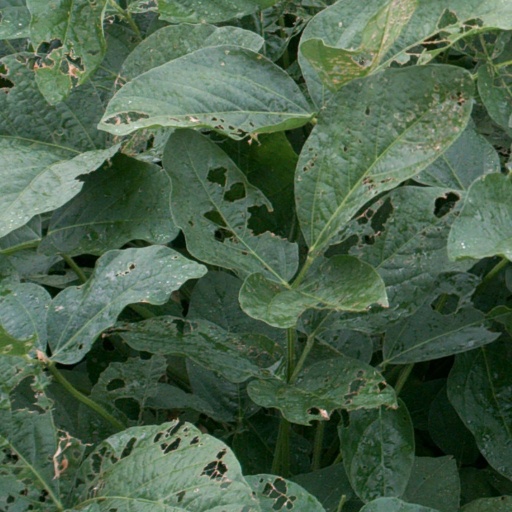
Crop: soybean